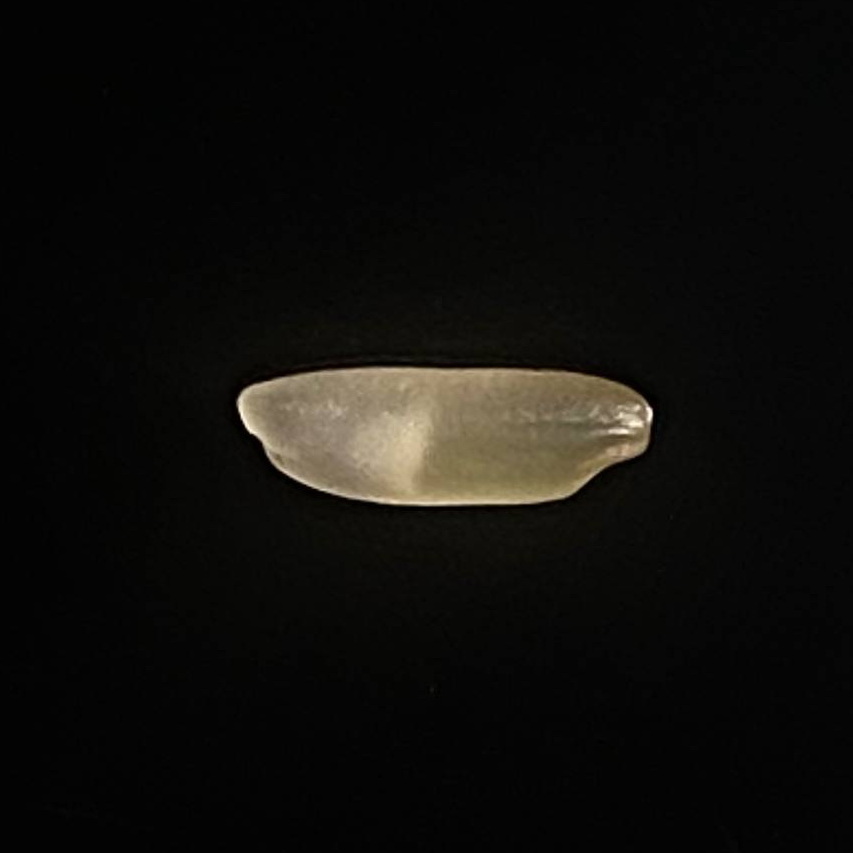
Rice variety: Najirshail